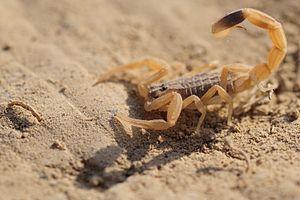
Compsobuthus est un genre de scorpions de la famille des Buthidae.
Compsobuthus acutecarinatus est une espèce de scorpions de la famille des Buthidae.